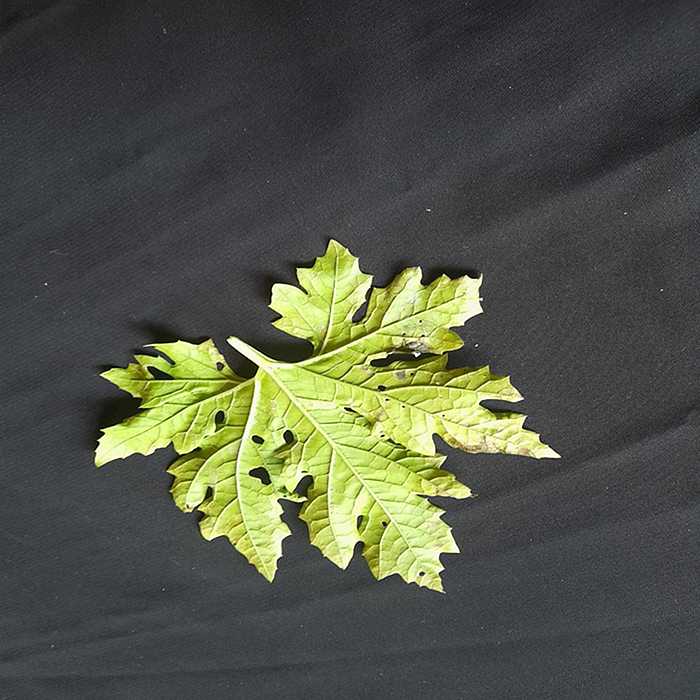
Plant: Bitter Gourd
Label: Downey mildew